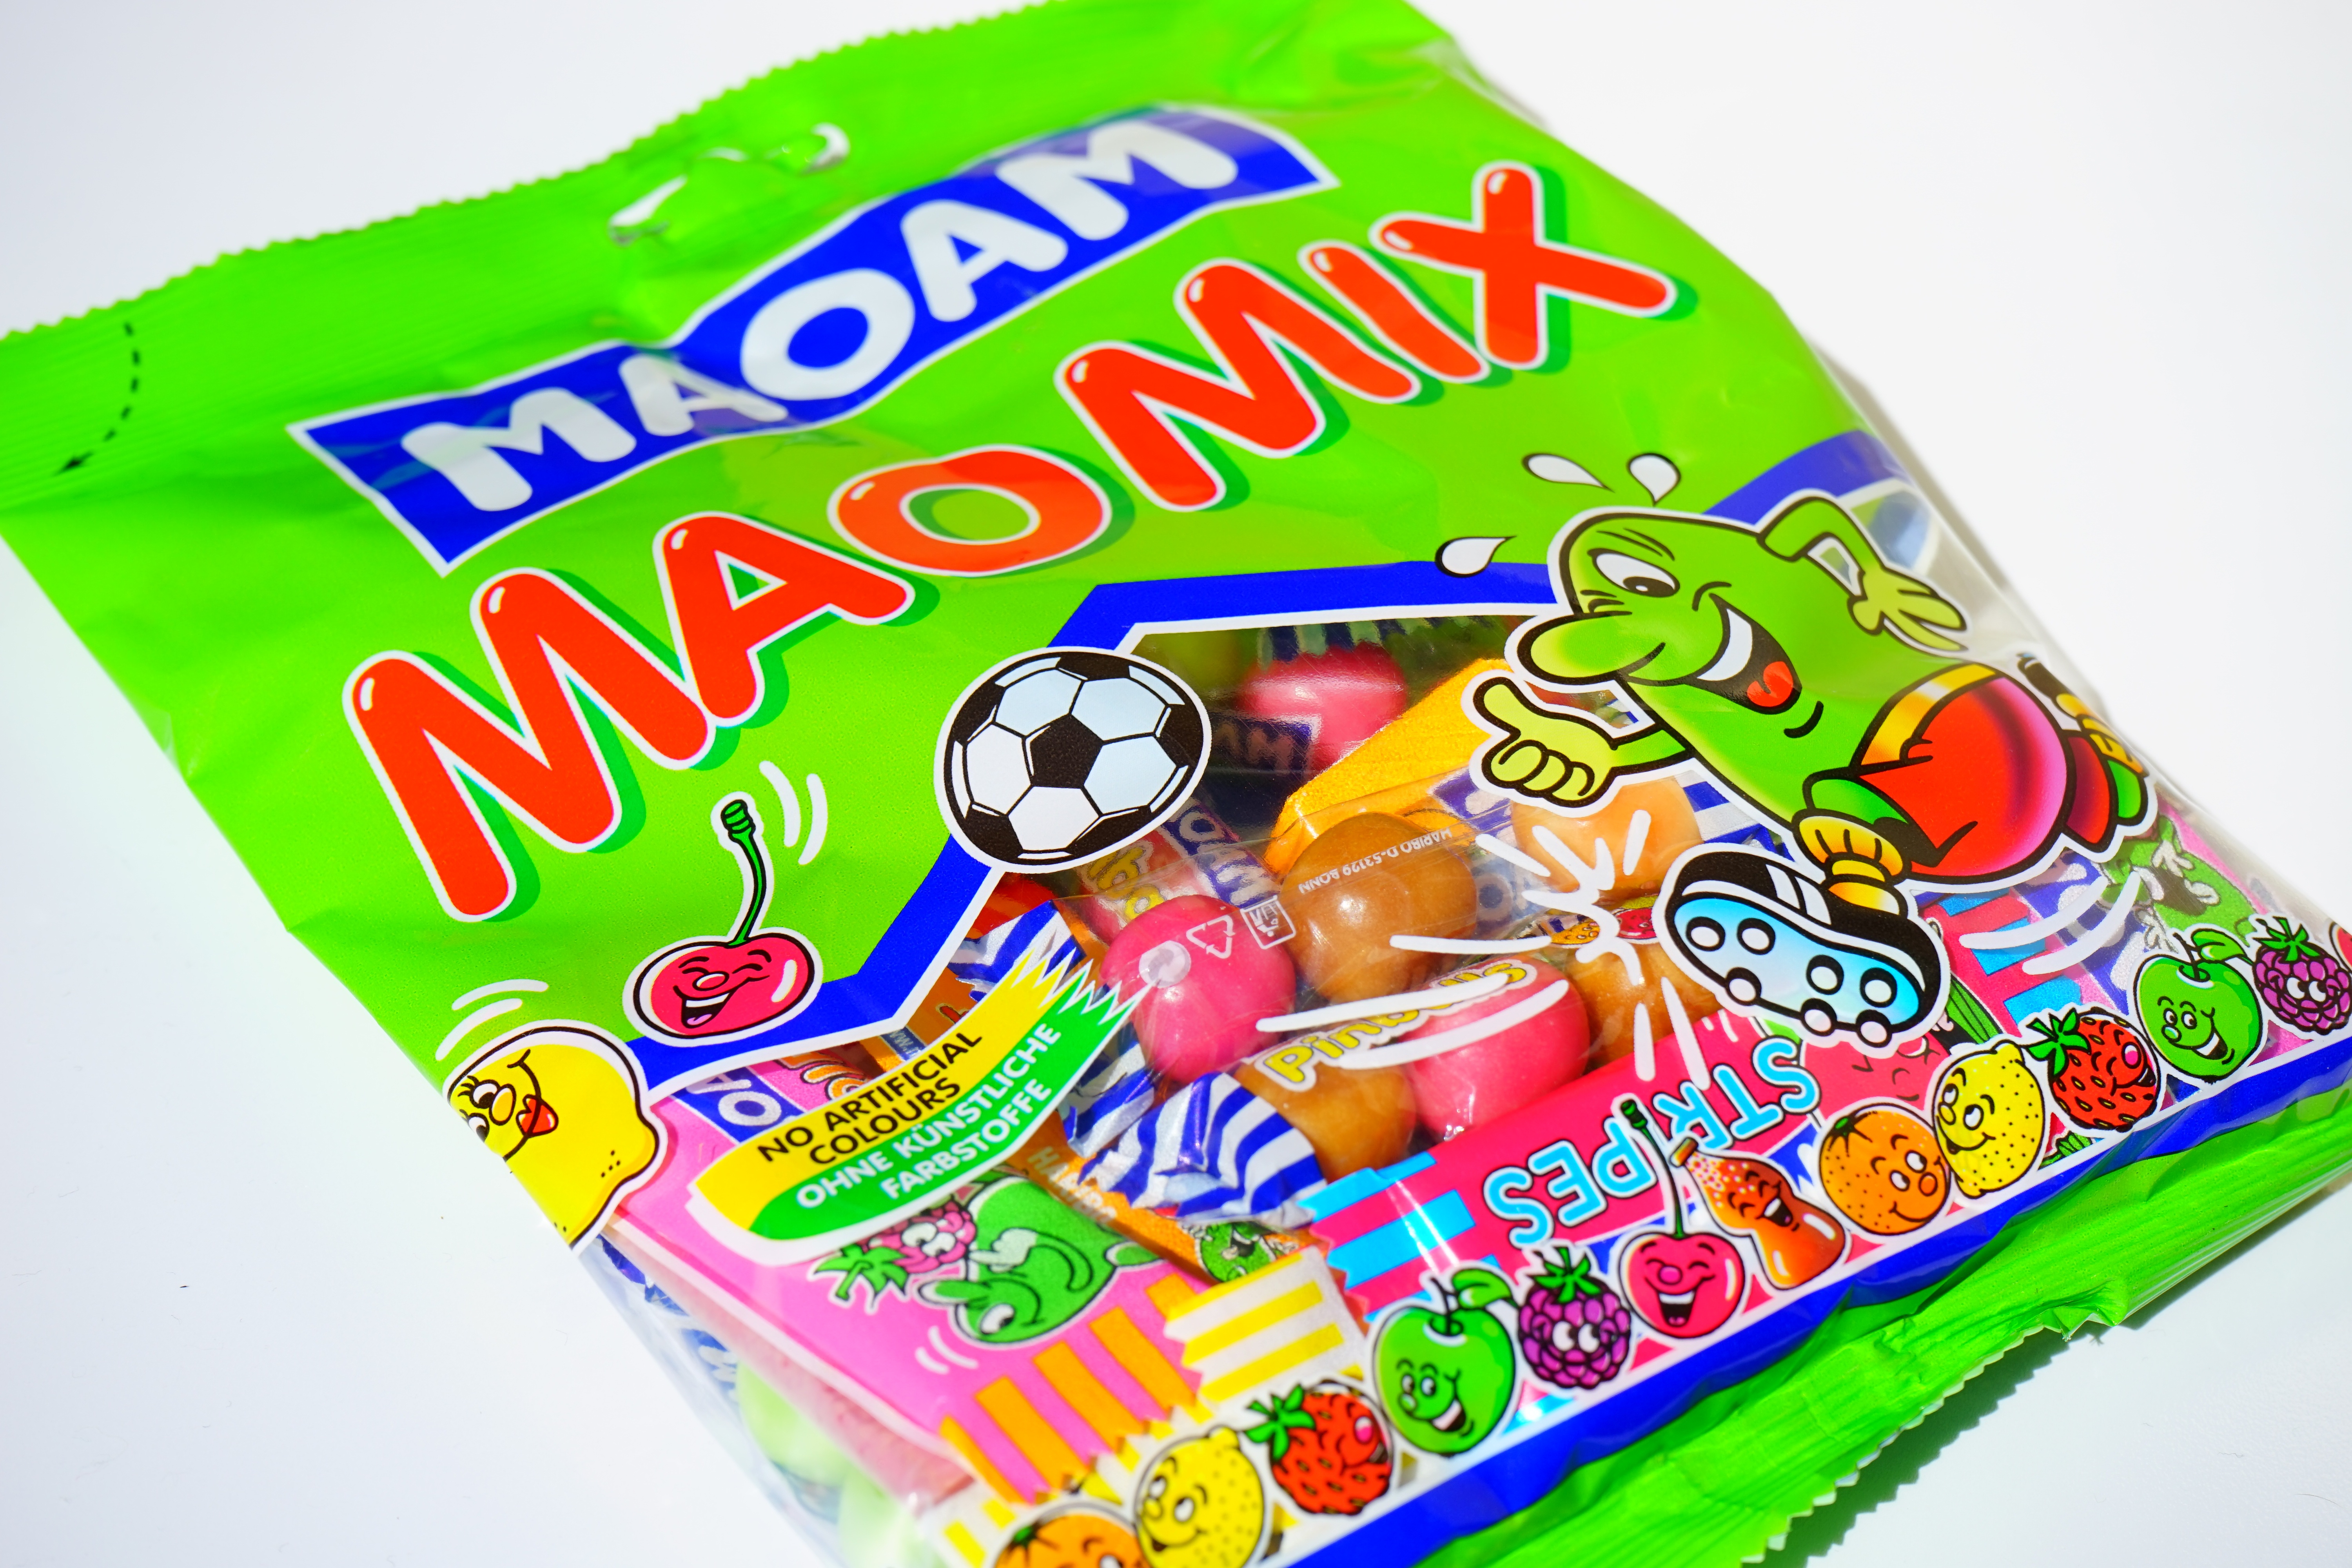
play, sweet, food, green, color, bag, colorful, dessert, toy, product, calories, fun, sugar, candy, packaging, packed, sweetness, treat, confectionery, nibble, hand made sweets, unhealthy, junk food, haribo, dental caries, suck, frivolous, candy bag, maoam, sucking candies, chewy candy, hardly leaving, maomix, maoam maomix, snack food